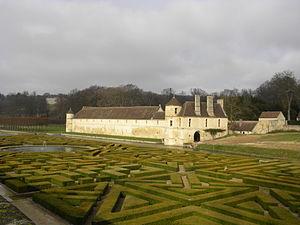
Les communs du domaine de Villarceaux
Chaussy est une commune française située dans le département du Val-d'Oise, en région Île-de-France.